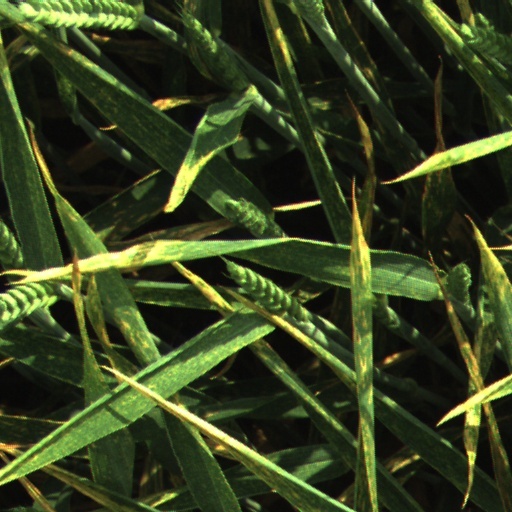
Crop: wheat